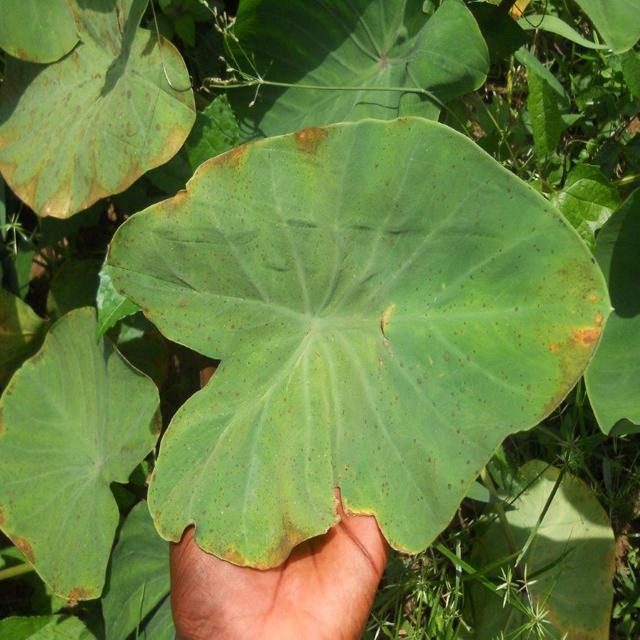
Label: Early_Blight